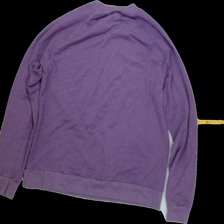
View: back
Type: Sweater
Category: Ladies
Brand: Not Applicable
Colors: Purple
Material: 51% Cott 49% Poly
Pattern: Plain
Cut: Regular, C-collar
Size: L
Season: All
Trend: No trend
Stains: Yes
Price range: <50
Recommended usage: Export